Billerica, Massachusetts

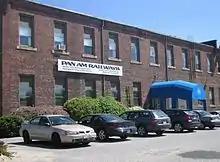
Pan Am Railways headquarters

The oldest remaining homestead in the town is the Manning Manse built in 1696, which was also the residence of William Manning (1747–1814), the author of "The Key of Liberty," a critique of Federalist policies. Other notable Revolutionary War–era residents included Asa Pollard, the first soldier killed at the Battle of Bunker Hill, and Thomas Ditson, who was tarred and feathered in 1775 while on a visit to Boston after attempting to illegally purchase a musket from a soldier of the 47th Regiment of Foot. The song "Yankee Doodle" supposedly became a term of national pride instead of an insult because of this event. The town now celebrates "Yankee Doodle Weekend" every September.